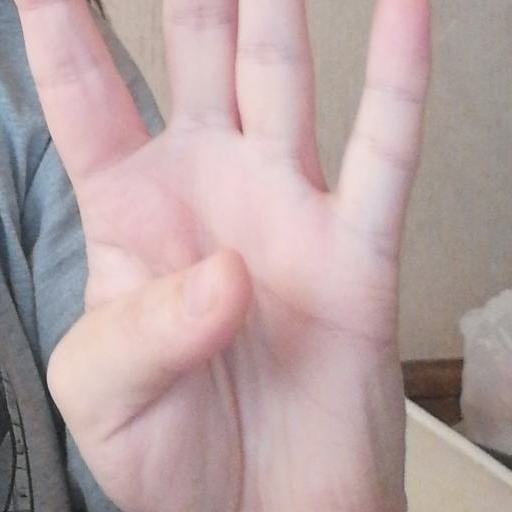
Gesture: four